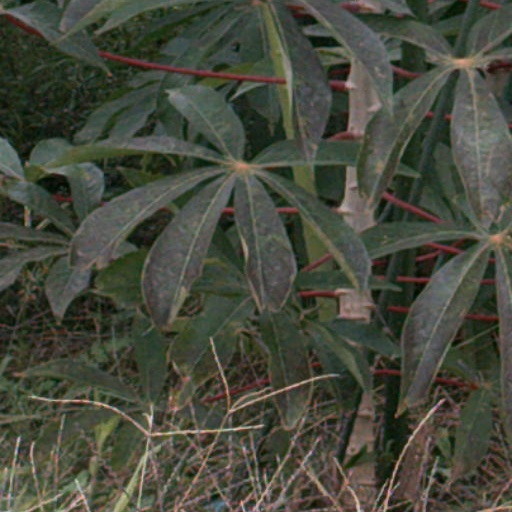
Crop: cassava